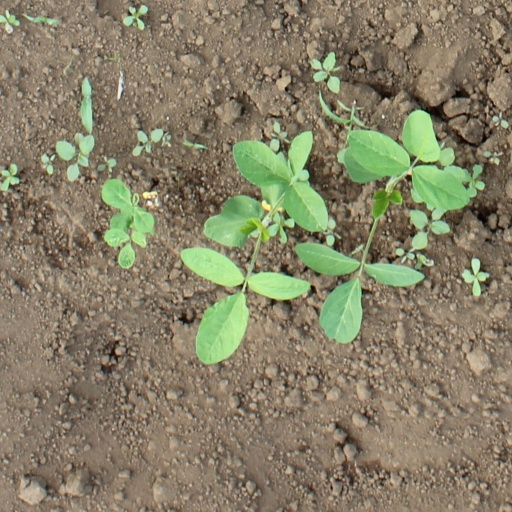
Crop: soybean